Schöftland Nordweg railway station

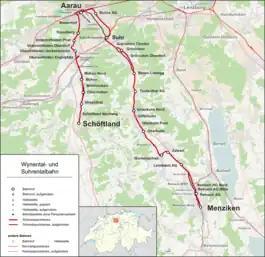
Map of the full Schöftland-Aarau-Menziken route

Schöftland Nordweg railway station is a railway station in the municipality of Schöftland, in the Swiss canton of Aargau. It is the penultimate station at the western end of the gauge Schöftland–Aarau–Menziken line of Aargau Verkehr.